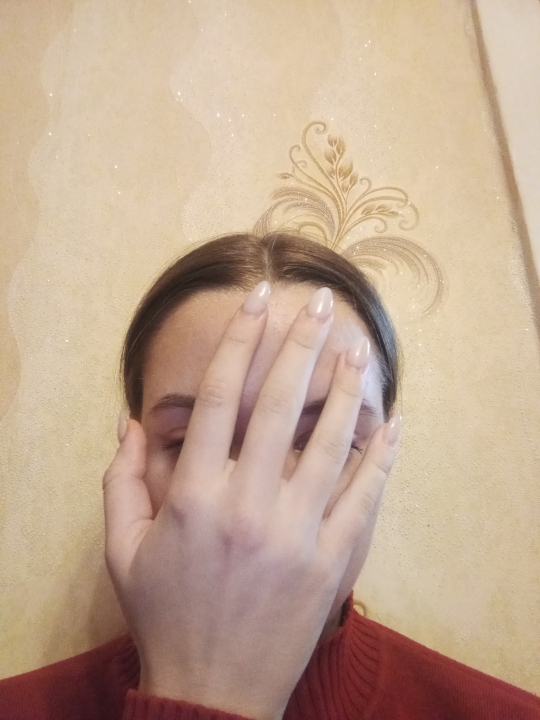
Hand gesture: no_gesture